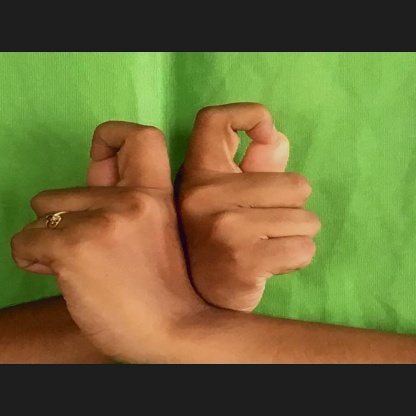
Mudra: Berunda